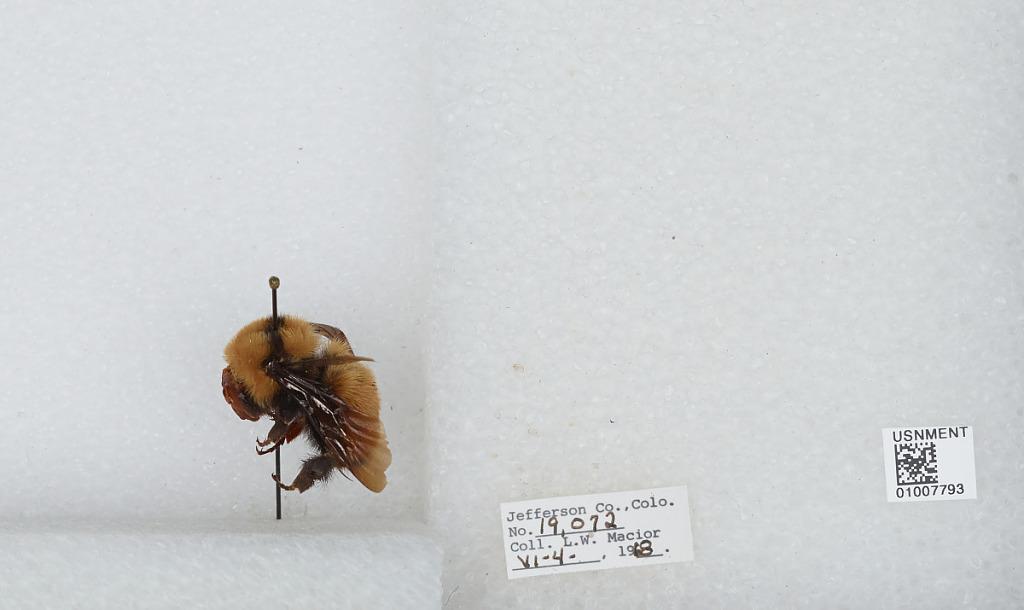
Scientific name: Bombus (Fervidobombus) fervidus fervidus (Fabricius)
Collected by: L. Macior
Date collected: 1968-6-4
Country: United States
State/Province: Colorado
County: Jefferson
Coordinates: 39.59, -105.25